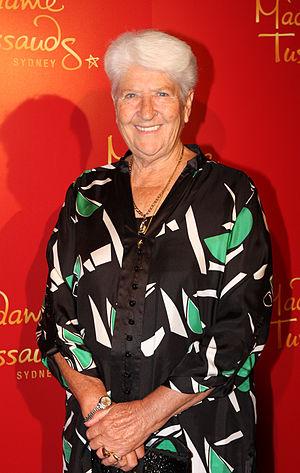
Dawn Fraser, née le 4 septembre 1937 à Sydney, est une ancienne nageuse australienne.